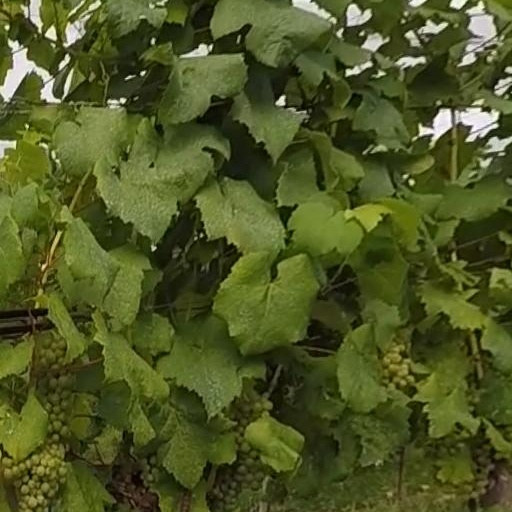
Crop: grape